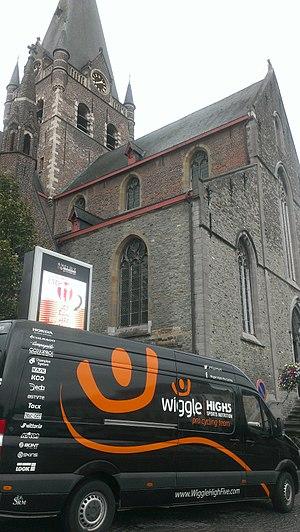
La Saison 2017 de l'équipe Wiggle High 5 est la cinquième de la formation. Claudia Lichtenberg, Emilia Fahlin, Julie Leth, Amy Cure et Grace Garner rejoignent l'équipe tandis que Danielle King, Amy Pieters, Chloe Hosking, Anna Christian, Peta Mullens et Mara Abbott la quittent.